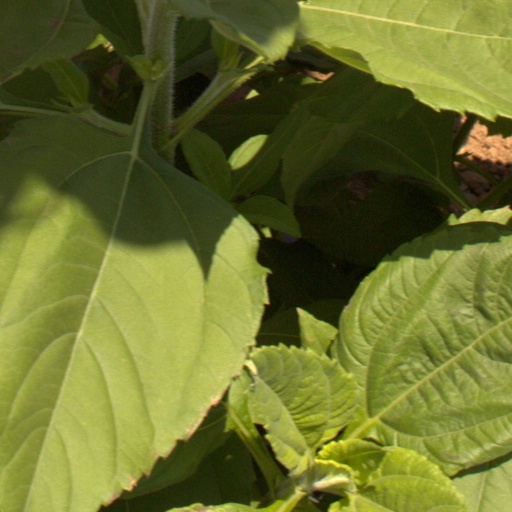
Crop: Jerusalem artichoke